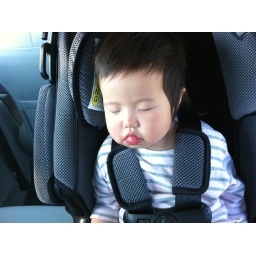
Sleep in car seat 1